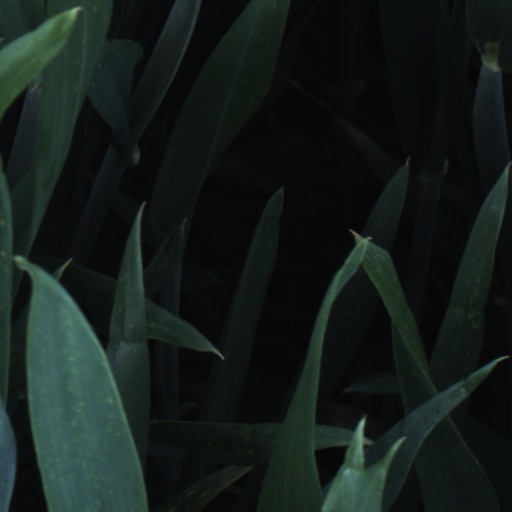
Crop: wheat